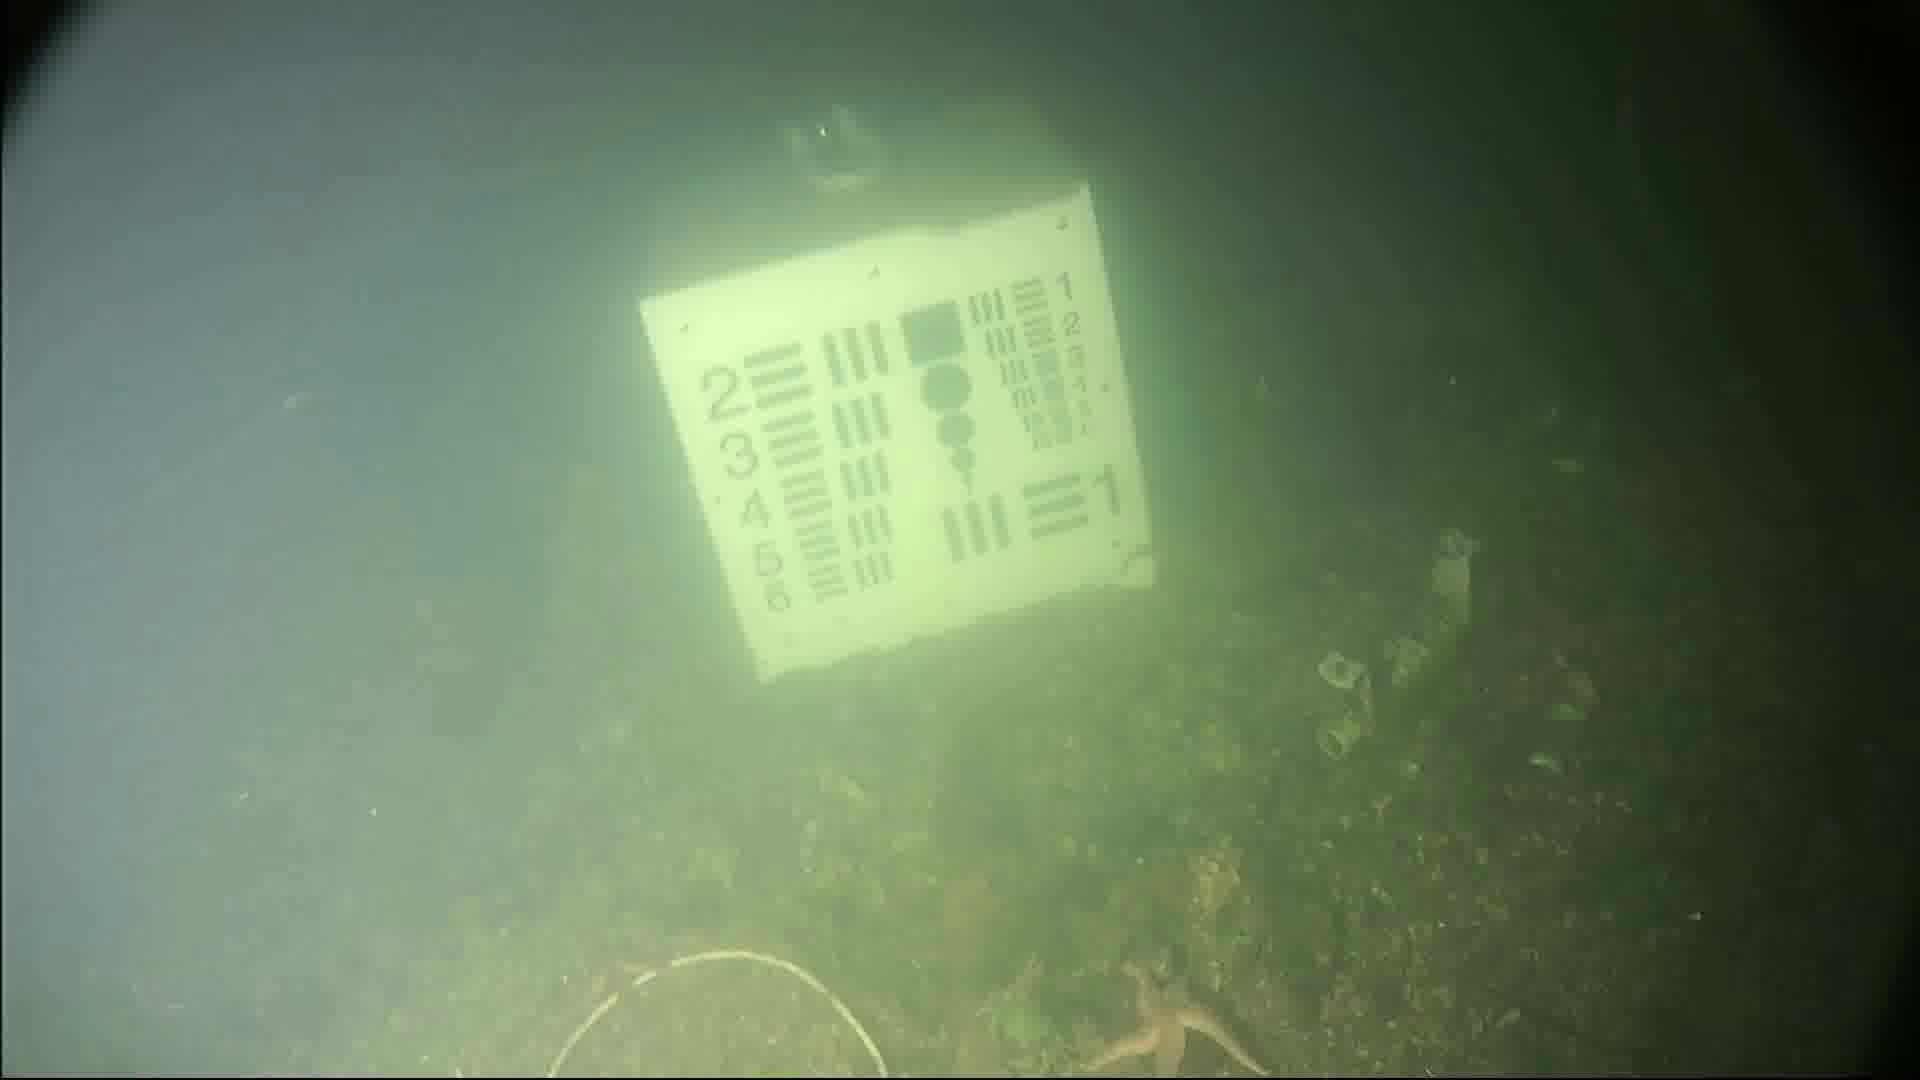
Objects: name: starfish
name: crab